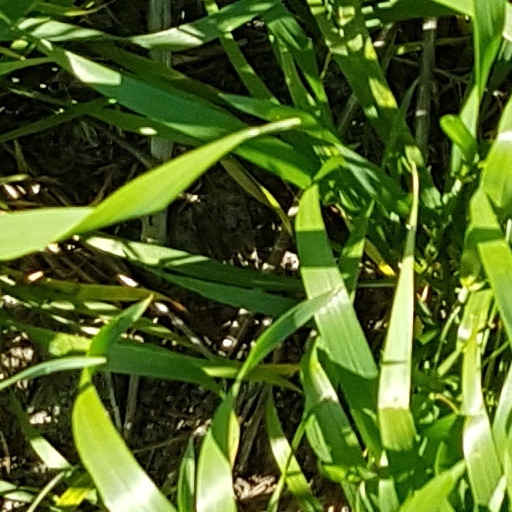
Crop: wheat